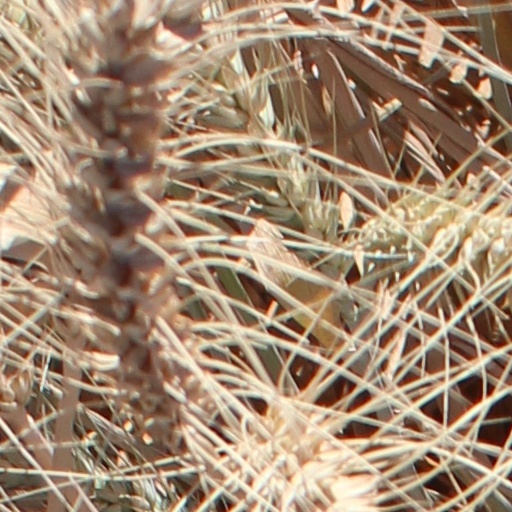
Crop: wheat